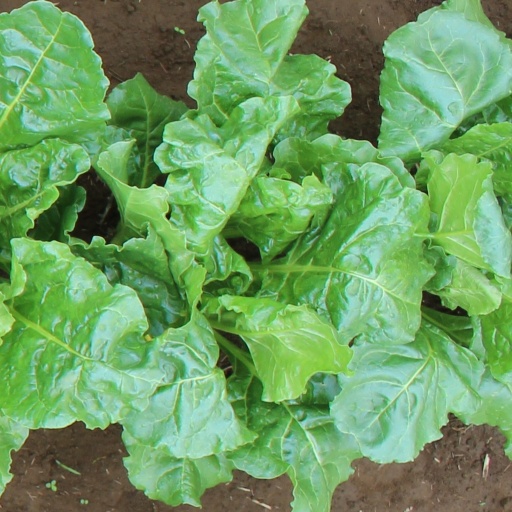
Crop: sugar beet